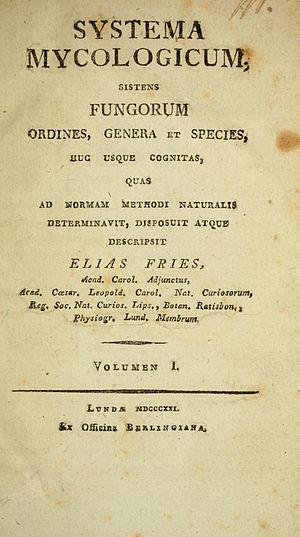
Systema Mycologicum est un ouvrage en trois volumes, écrit par le mycologue suédois, Elias Magnus Fries. Il a été pris comme point de départ de la nomenclature mycologique. Il a fallu 11 ans de travail pour le finaliser.